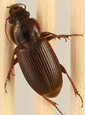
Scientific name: Harpalus amputatus
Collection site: Konza Prairie Agroecosystem NEON (KONA), plot KONA_005